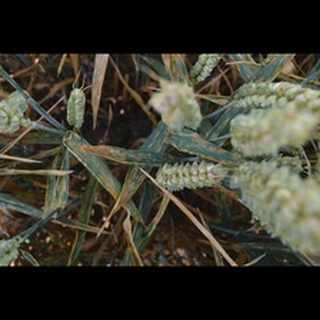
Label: wheat_septoria